Paolo and Vittorio Taviani

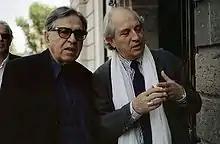
Paolo Taviani and Vittorio Storaro

From then onwards, the Tavianis' inspiration proved faltering. Successes like "Le affinità elettive", (1996, from Goethe) and an attempt to woo the international audiences like "Good morning Babilonia", (1987), on the pioneers of cinema history, alternate with lesser films like "Fiorile" (1993) and "Tu ridi" (1996), inspired by the characters and short stories of Pirandello.